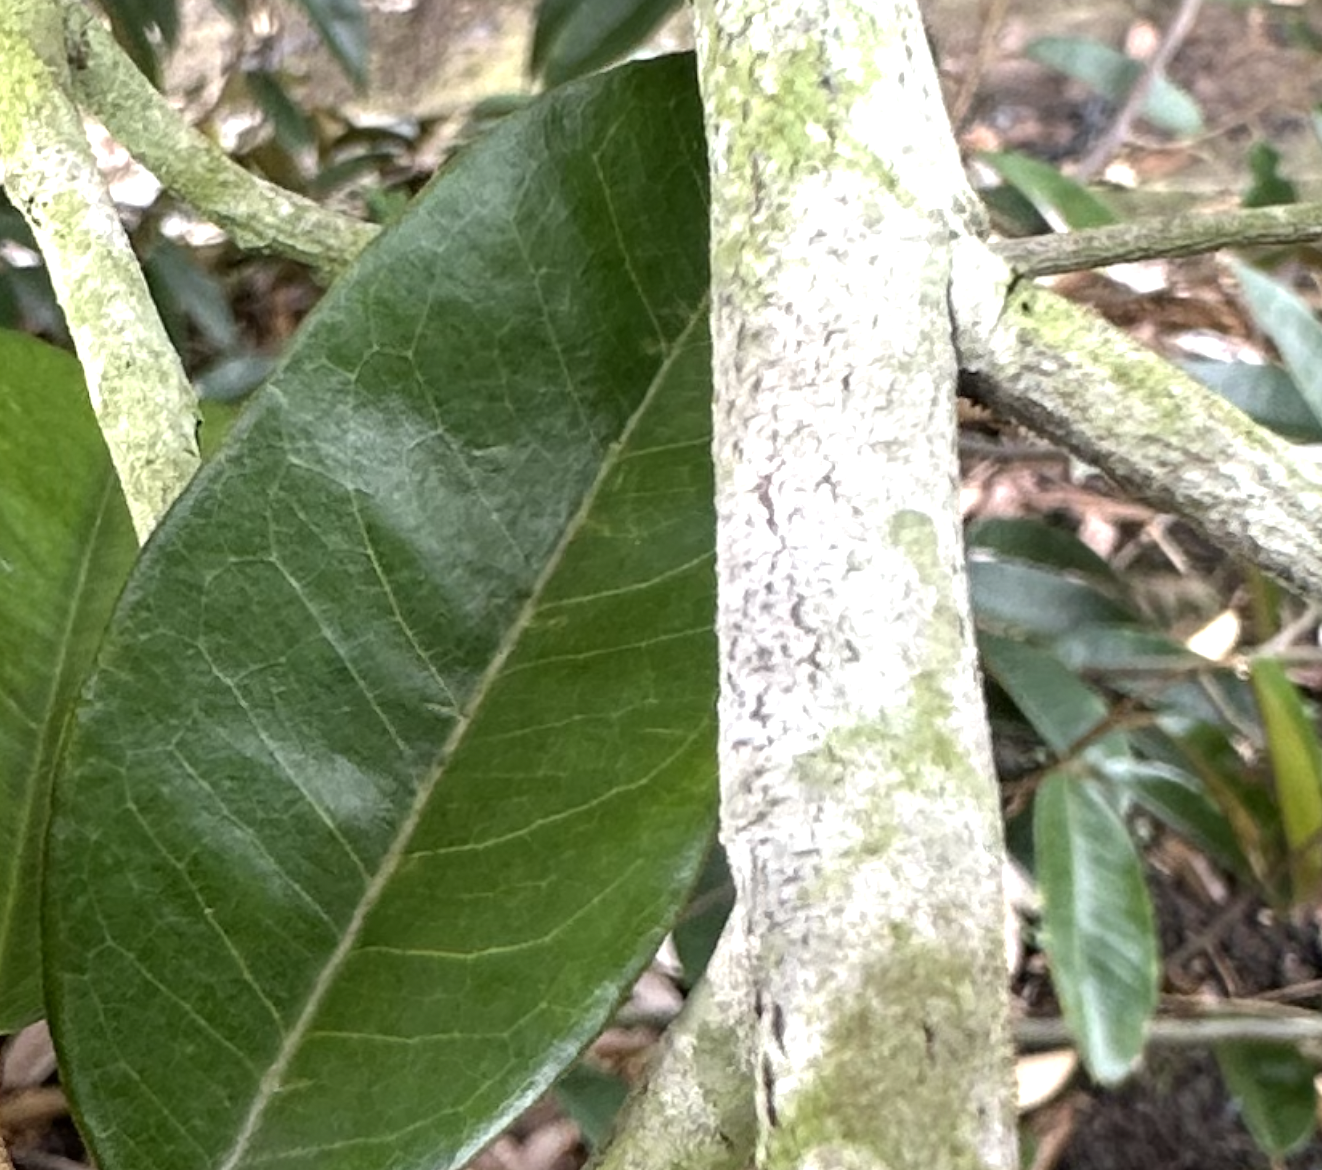
Label: pink_disease